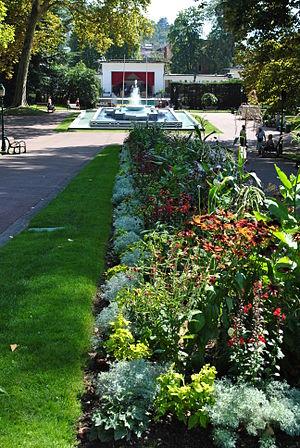
Parc floral des Thermes This building is indexed in the Base Mérimée, a database of architectural heritage maintained by the French Ministry of Culture,
Le parc floral des thermes, aussi appelé parc de verdure ou theâtre de verdure, est un espace vert situé en France sur le territoire de la commune d'Aix-les-Bains dans le département de la Savoie en région Auvergne-Rhône-Alpes.